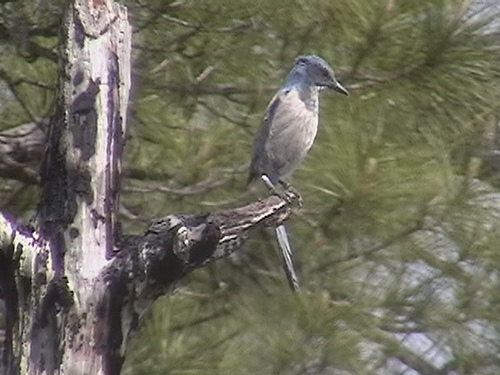
the bird is grey with a long tail feather and black bill.
the bird is grey with a blue head and black bill with a long tail.
a large and tall bird with a gray belly and slender build.
tall bird, stand straight up, has long pointy beak with a blue-ish gray neck.
gray bird with blue gray crown and nape and a black bill and tarsus.
this particular bird has a white belly and breast and gray head and bill
this bird has wings that are blue and has a white belly
this bird has a gray breast and a pale blue head with a medium sized bill.
this bird has a white belly with a blue crown and a black beak.
this bird has wings that are grey and has a black bill
Species: Florida Jay